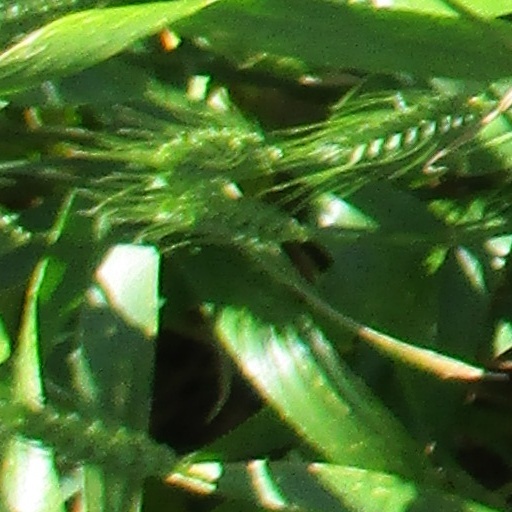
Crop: wheat